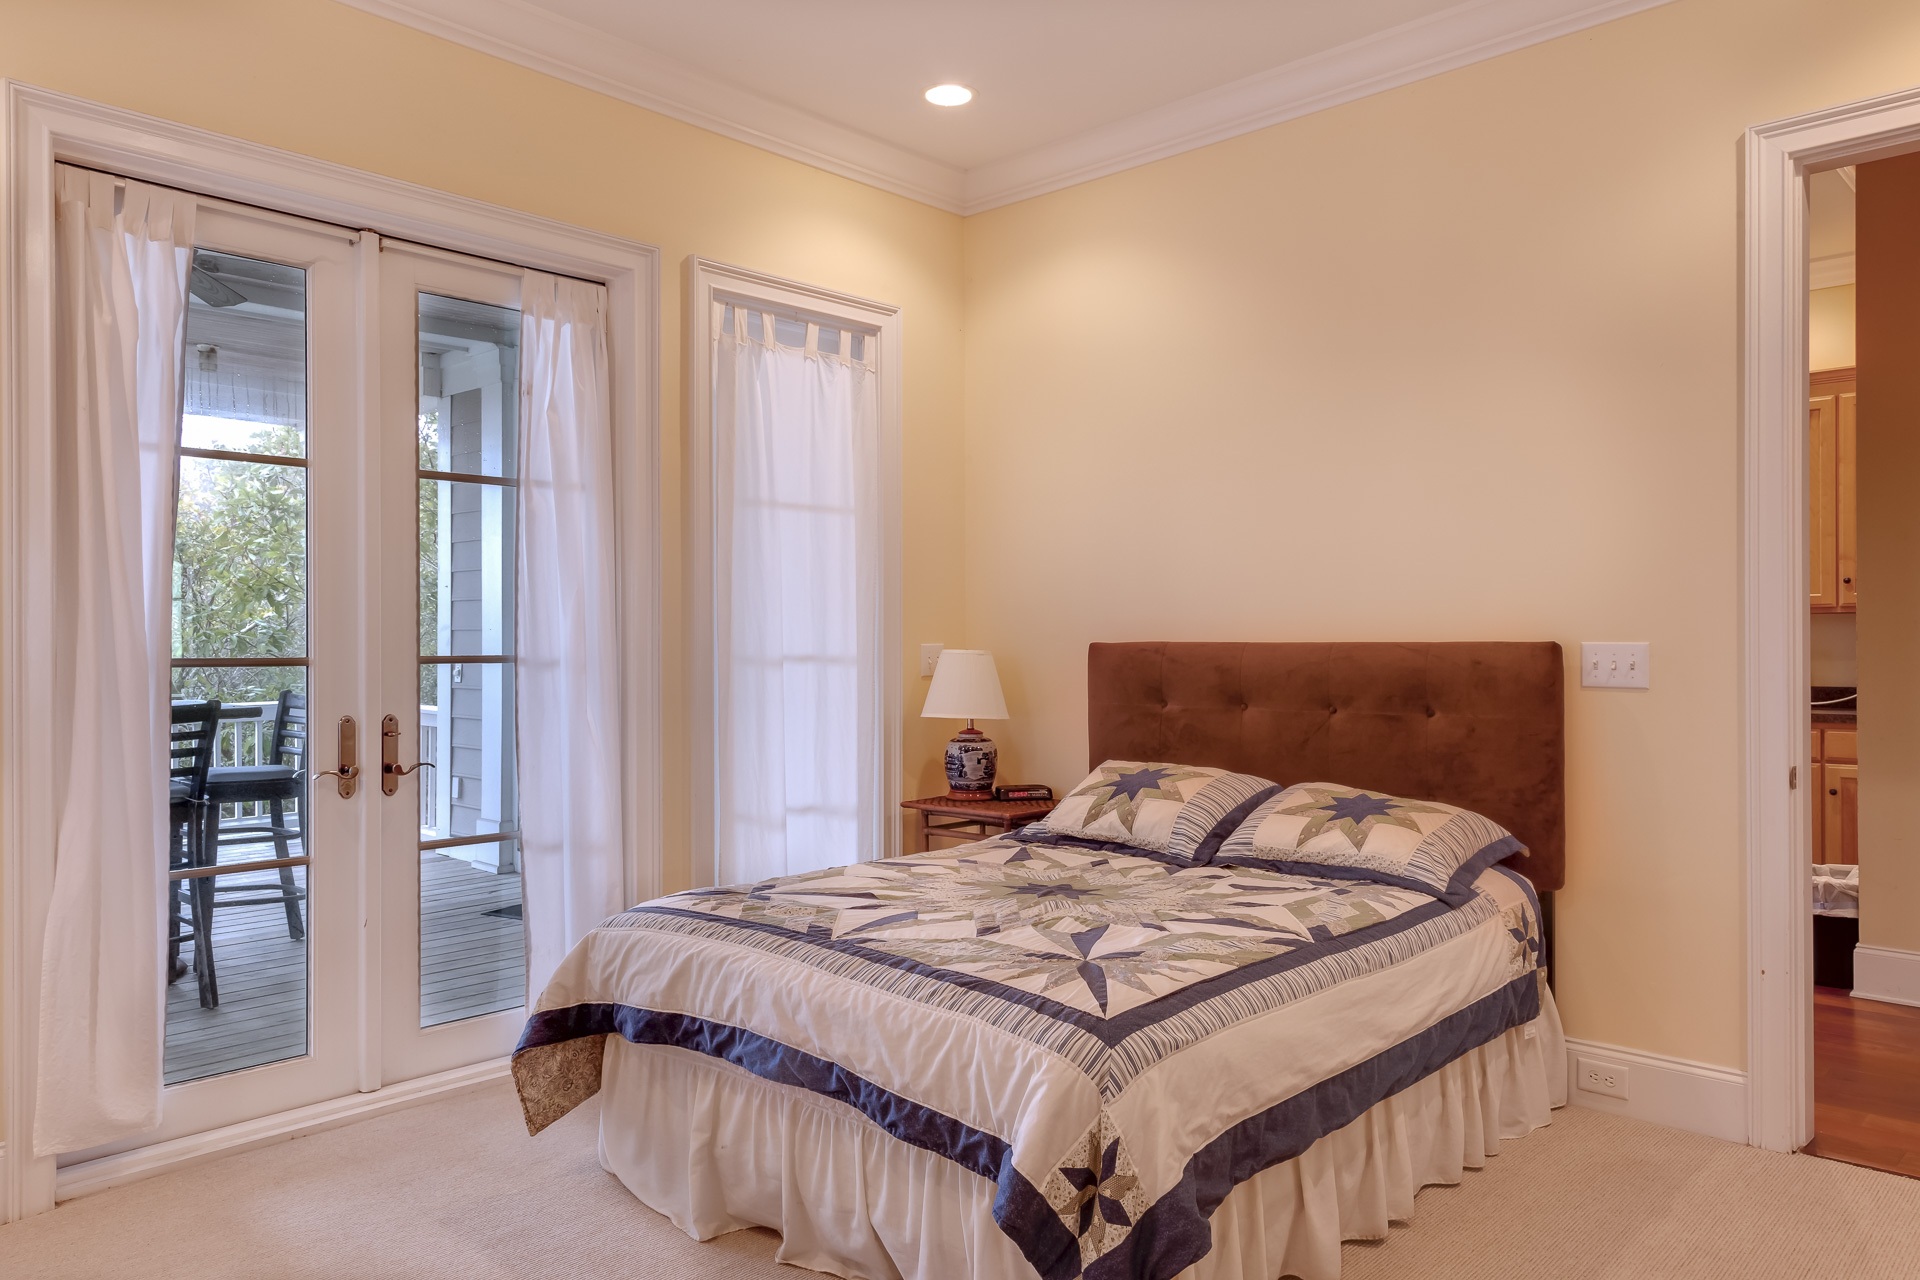
floor, interior, home, ceiling, cottage, property, residential, furniture, room, bedroom, modern, interior design, sleep, hardwood, bed, estate, elegance, architectural, comfortable, real estate, bed frame